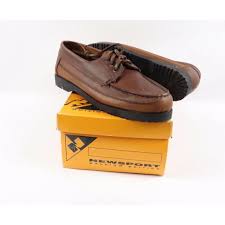
Label: Boat